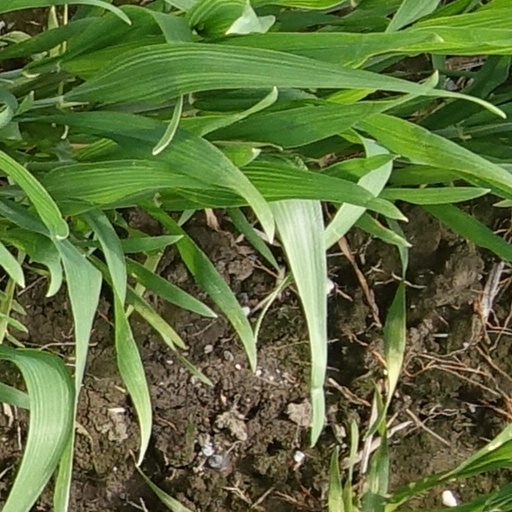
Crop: wheat